Louroux Priory

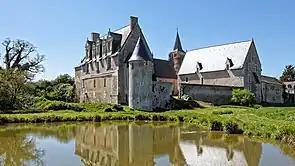
The priory, in 2017.

The purchaser of the Louroux estate, Robert Godeau, a citizen of Loches and "premier suppléant au tribunal" and "inspecteur des eaux et des forêts", paid in several installments, the last of which was dated 7 prairial An III (26 May 1795, in the Gregorian calendar).